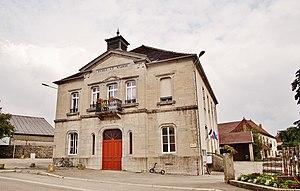
La Mairie
Valempoulières est une commune française située dans le département du Jura, en région Bourgogne-Franche-Comté. Elle fait partie de la Communauté de communes Champagnole Porte du Haut-Jura. Les habitants se nomment les Meusbeyos.